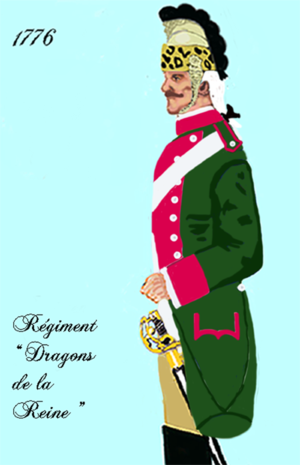
Uniforme d'une régiment des dragons française
Le 6ᵉ régiment de dragons, est une unité de cavalerie de l'armée française, créé sous la Révolution à partir du régiment de La Reine dragons, un régiment français d'Ancien Régime et dissous en 1992.
Le régiment de La Reine dragons est un régiment de cavalerie français d'Ancien Régime créé en 1673 sous le nom de régiment d’Hocquincourt dragons devenu sous la Révolution le 6ᵉ régiment de dragons.